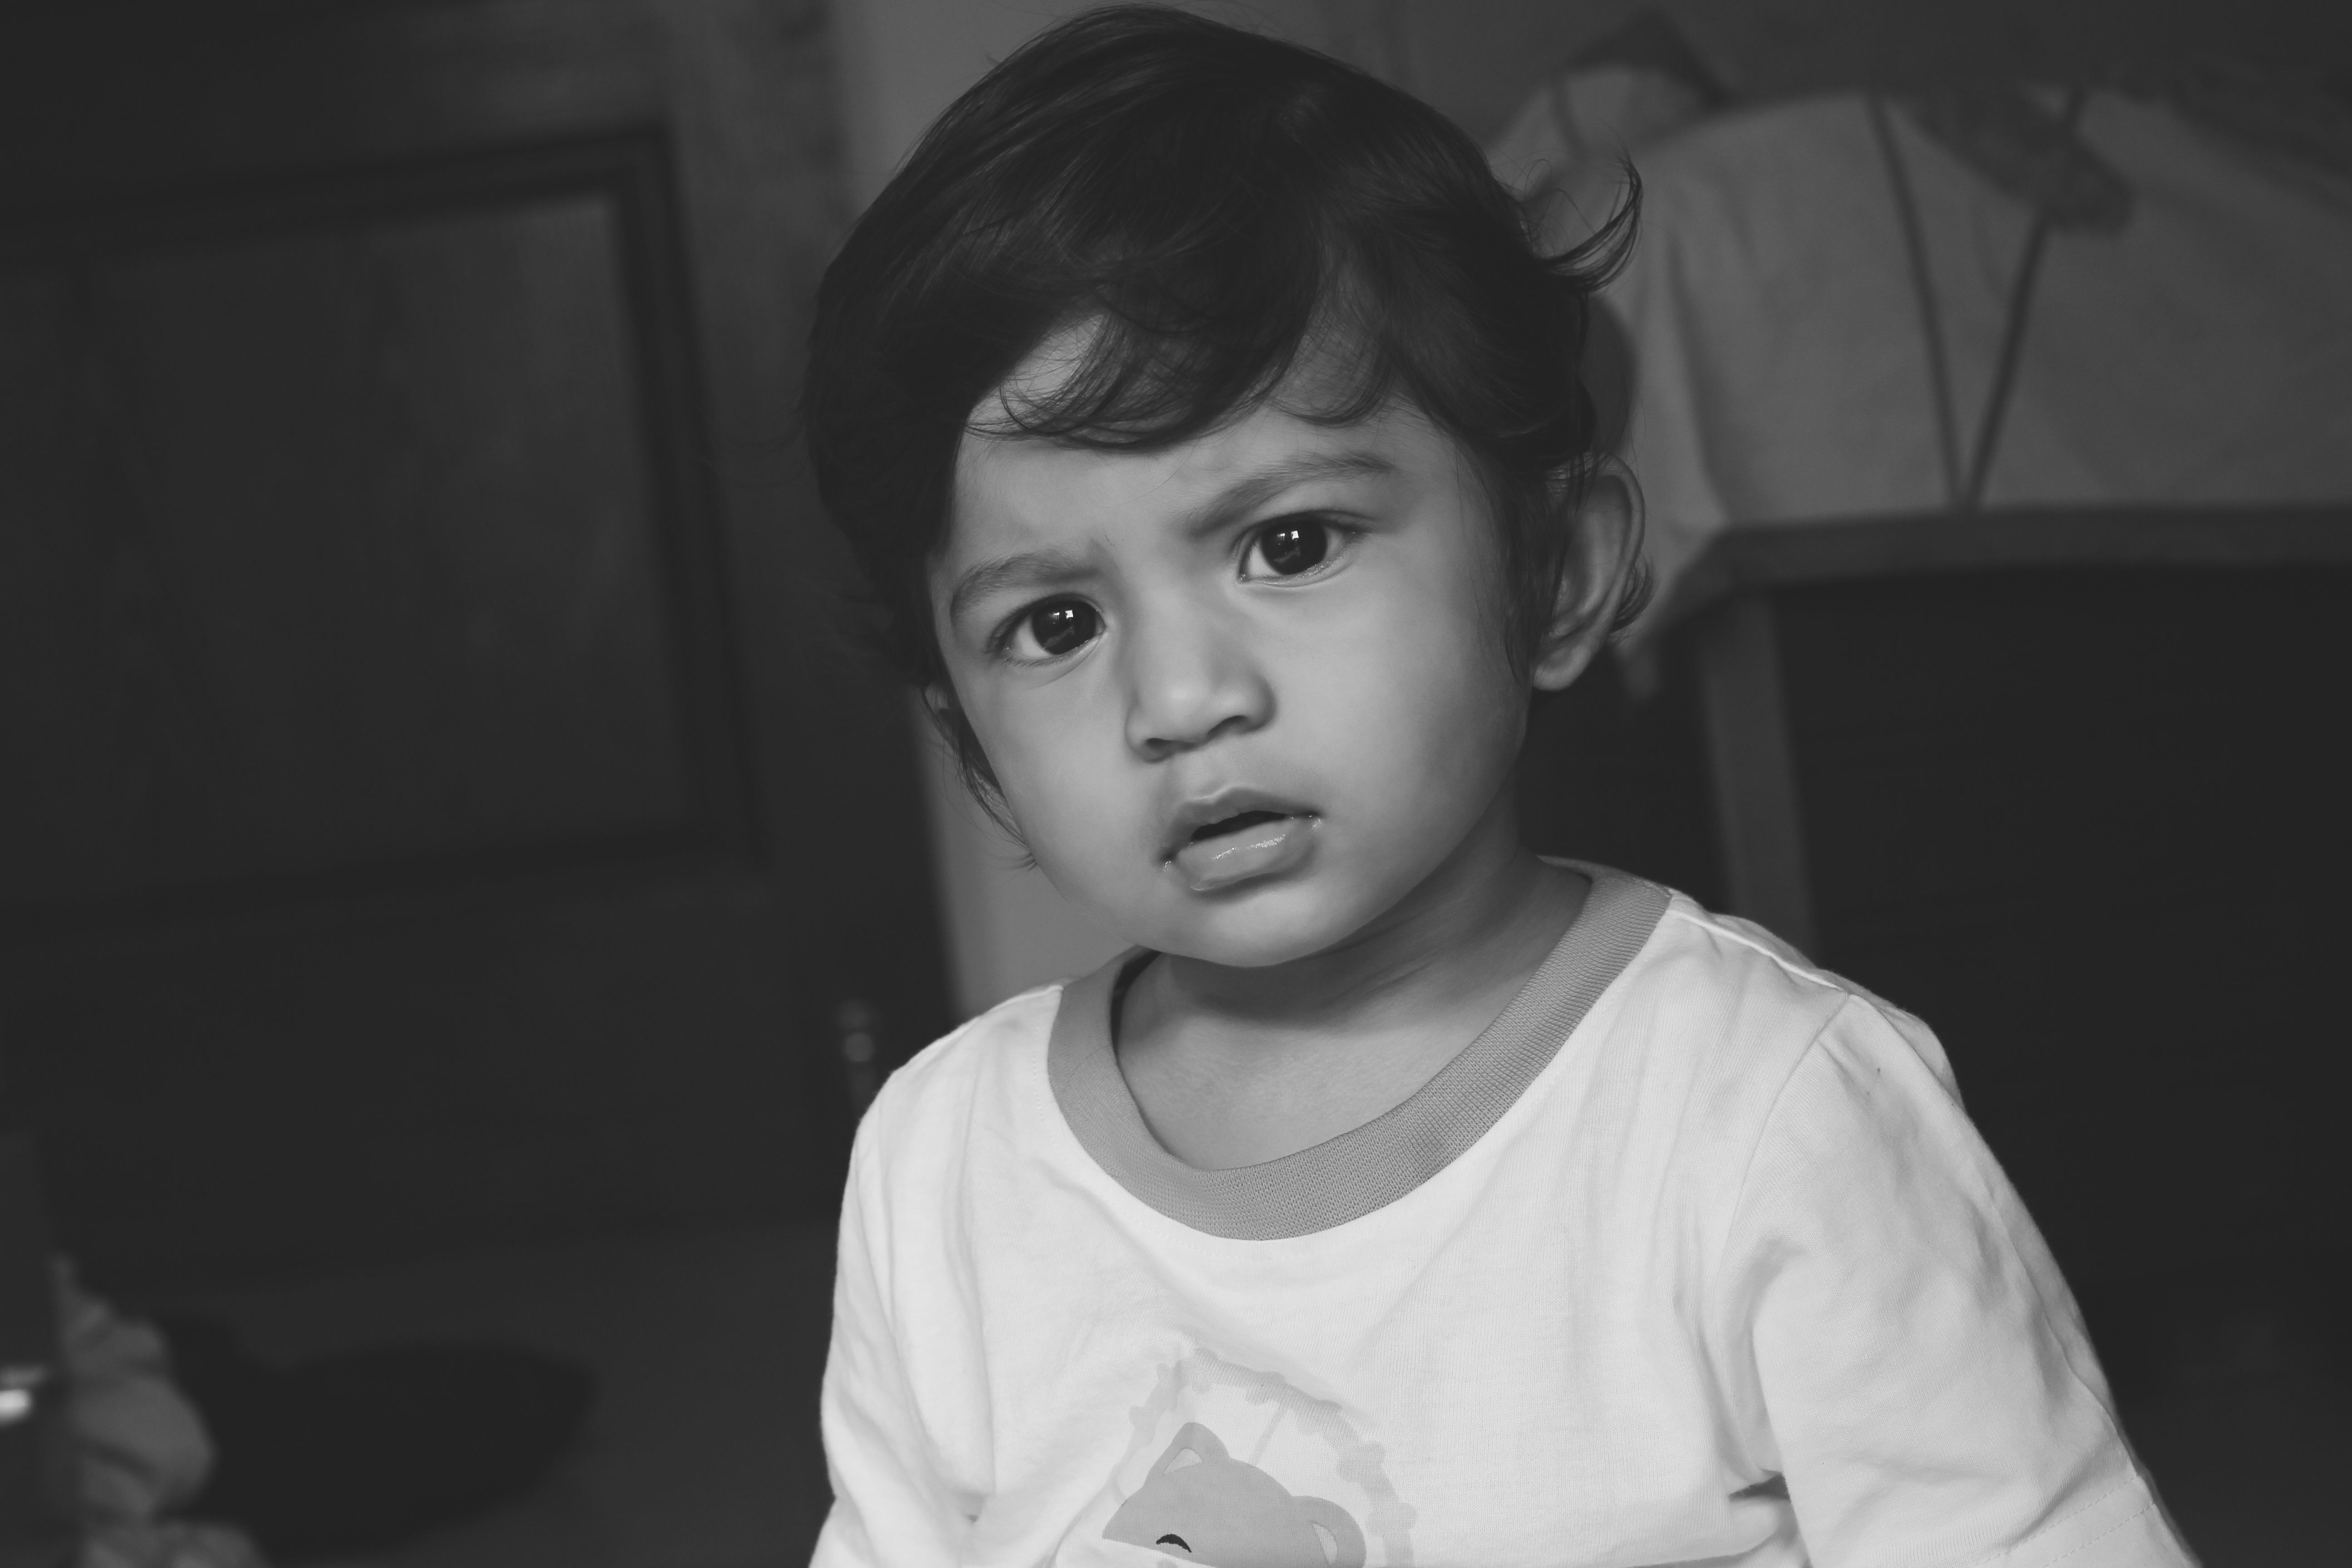
person, black and white, girl, white, photography, kid, cute, portrait, model, sitting, child, black, monochrome, facial expression, childhood, smile, face, eye, head, little, beauty, adorable, indian, emotion, photo shoot, ahaan, monochrome photography, portrait photography, human positions